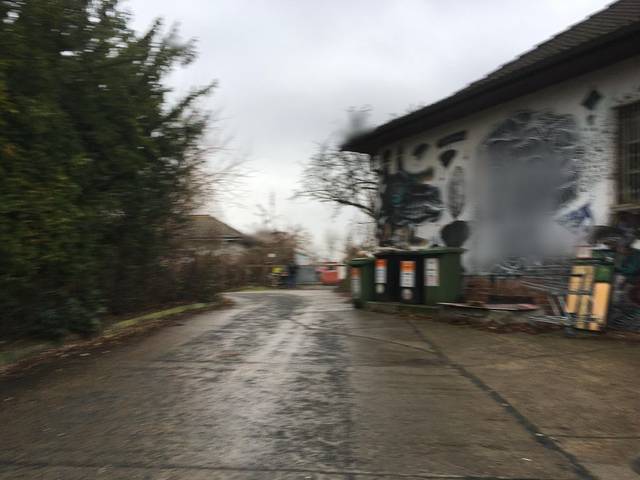
Region: Germany
Coordinates: 52.52, 13.473